St. Urho's Pub

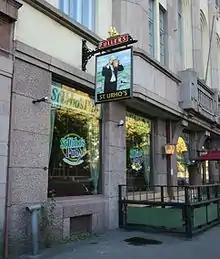
The main facade of the pub, with its sign showing Urho Kekkonen drinking sahti.

St. Urho's Pub is a beer restaurant located at Museokatu 10 in Etu-Töölö, Helsinki, Finland. The restaurant used to be a local favourite of former President of Finland Urho Kekkonen, which also led to its name. The restaurant was opened on 7 May 1973 with Urho Kekkonen attending the opening ceremony. The restaurant has become particularly known among artist musicians.